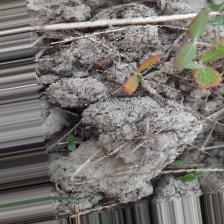
Label: Lentil Rust